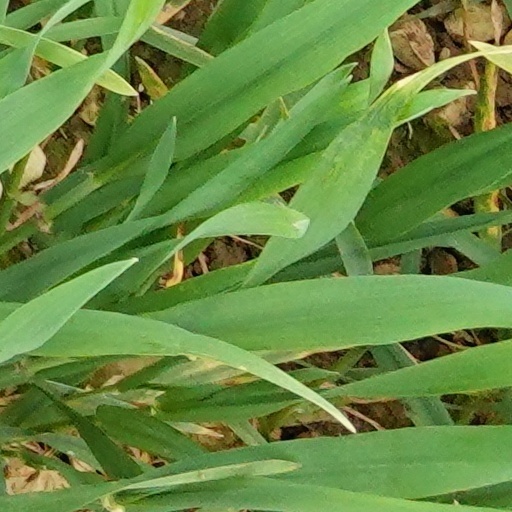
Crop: wheat